Alfonso II of Naples

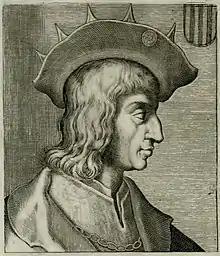
Alfonso depicted in the work Portraits of a hundred illustrious captains by Aliprando Caprioli, 1596.

As a condottiero, Alfonso fought in the most important wars of the age, such the war following the Pazzi Conspiracy (1478–1480) and the War of Ferrara (1482–1484). Alfonso had shown himself a skilled and determined soldier, helping his father in the suppression of the conspiracy of the barons (1485) and in the defense of the Kingdom's territory against the Papal claims.